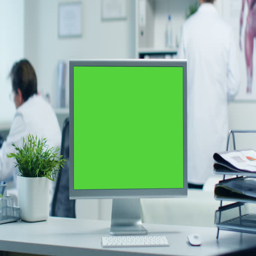
close - up of a monitor with a city .